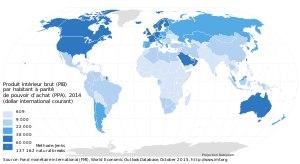
La parité de pouvoir d'achat est une méthode utilisée en économie pour établir une comparaison, entre pays, du pouvoir d'achat des devises nationales, ce qu’une simple utilisation des taux de change ne permet pas de faire.
Le produit intérieur brut est l'indicateur économique qui permet de quantifier la valeur totale de la « production de richesse » annuelle effectuée par les agents économiques résidant à l'intérieur d'un territoire.